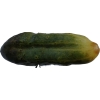
Label: cucumber